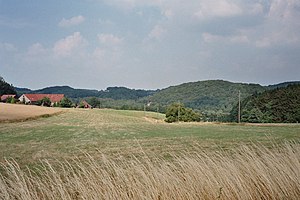
Hammertal
Landskab i nærheden af Hammertal am Hof Niedergethe (venstre) i Niedersprockhövel
Hammertal er en lille dal mellem Witten, Hattingen-Blankenstein og Sprockhövel i Nordrhein-Westfalen, Tyskland.